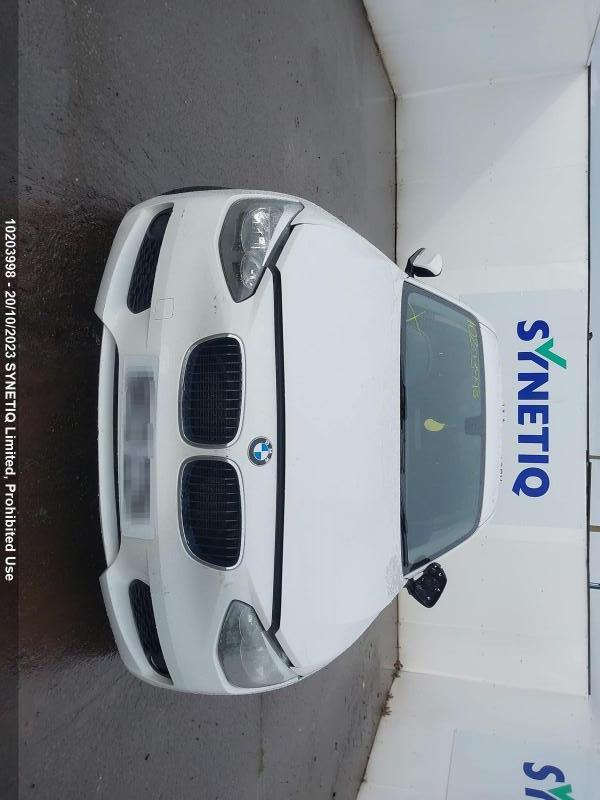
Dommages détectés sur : capot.
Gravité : mineur